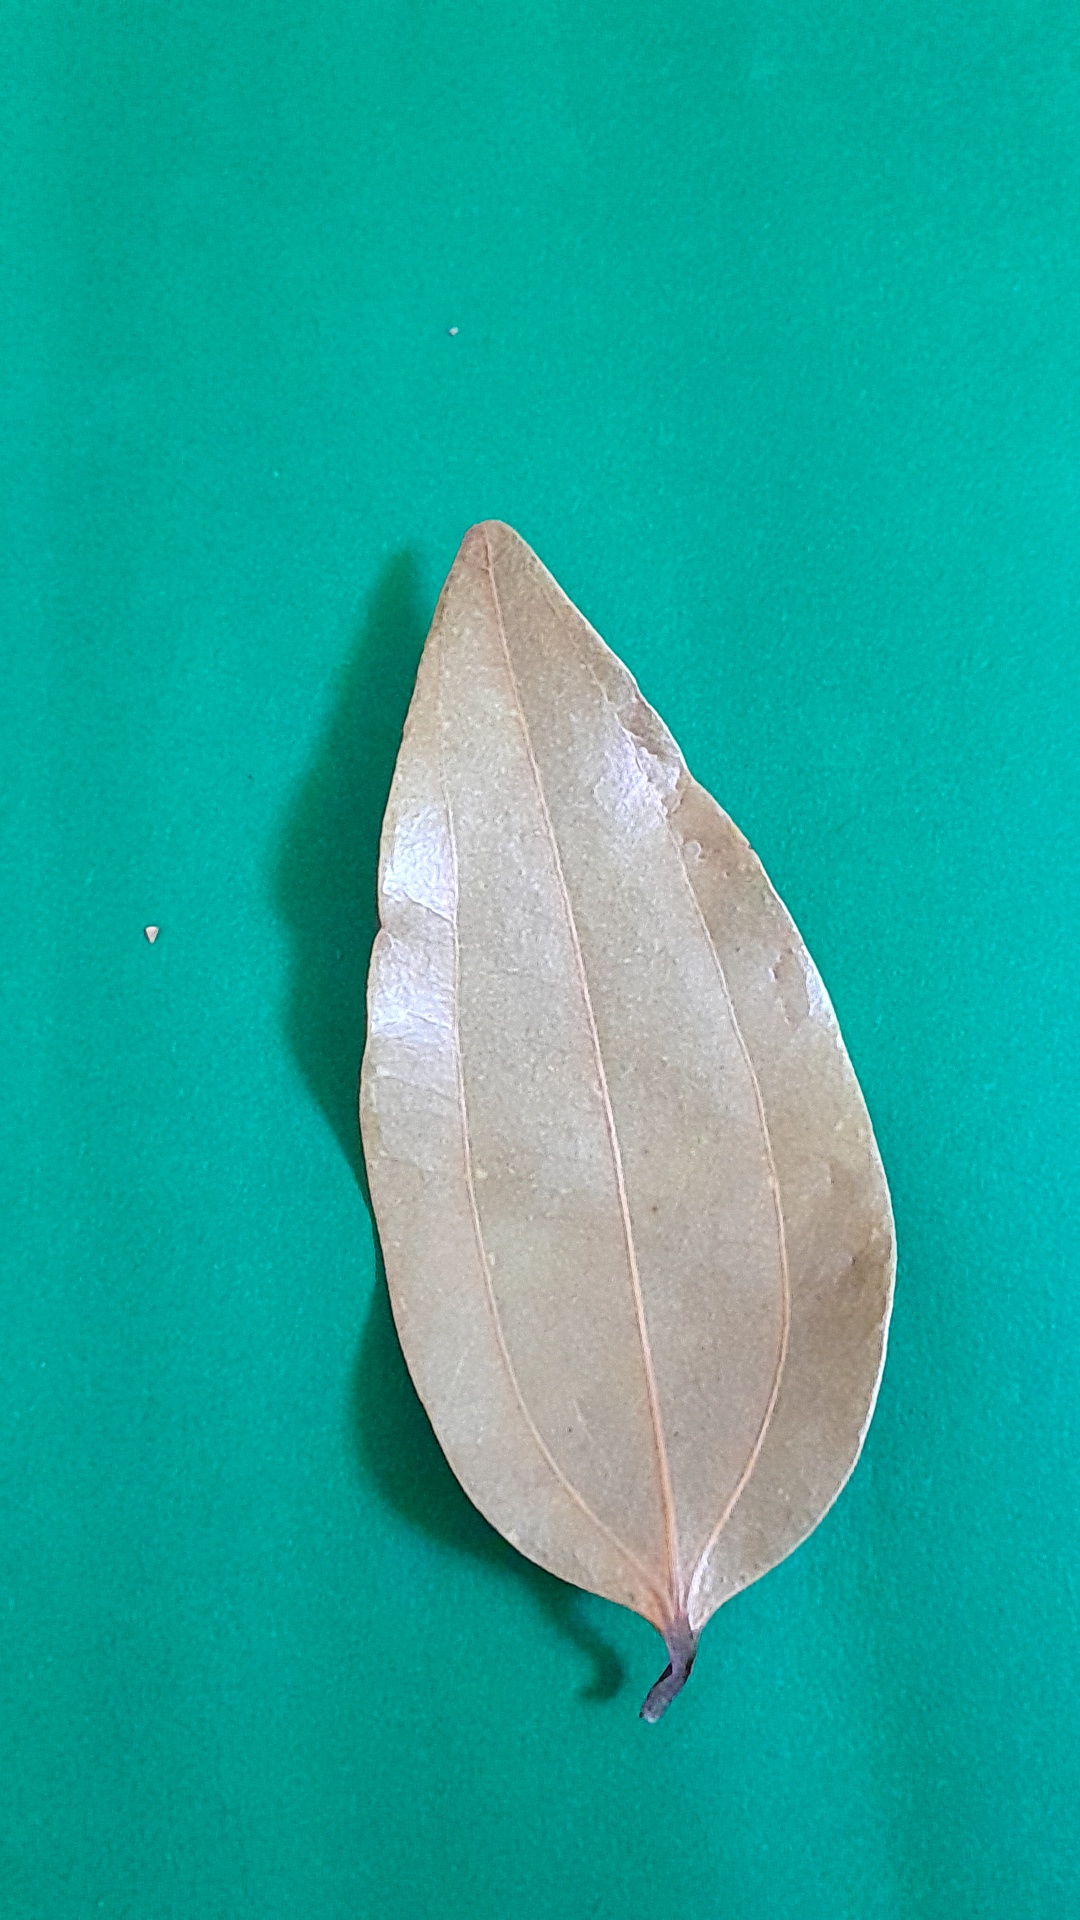
Label: Dry Leaf